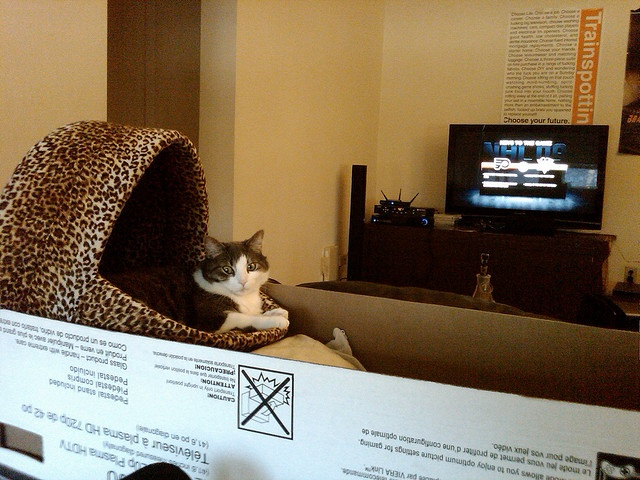
A grey and white cat in a bed with a television in the back.
large gray and white cat sitting in a living room near a television
A cat sitting in a basket that is inside a box with a television sitting behind it.
Cat relaxing in a cat bed in a living room with a TV.
A cat sitting on top of a leopard print cat bed.